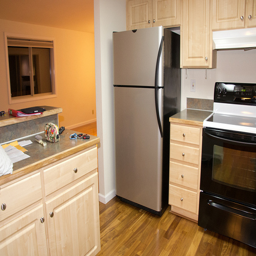
A home kitchen with a fridge and stove and cabinets.
a silver refrigerator a black and white stove and some cupboards
A refrigerator and a stove in a kitchen
A kitchen area with a counter, refrigerator, oven and cabinets.
There is a refrigerator and an oven in a kitchen.